Knowledge Quarter, Liverpool

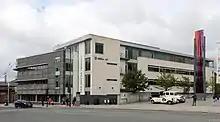

The Liverpool Institute for Performing Arts is a world renowned higher education institution that was established in 1996 by Paul McCartney and Mark Featherstone-Witty. The institution offers university level creative and performing arts training to an international community of performers, creatives, technicians, filmmakers and business people. The main LIPA building is housed in the former Liverpool Institute High School for Boys.